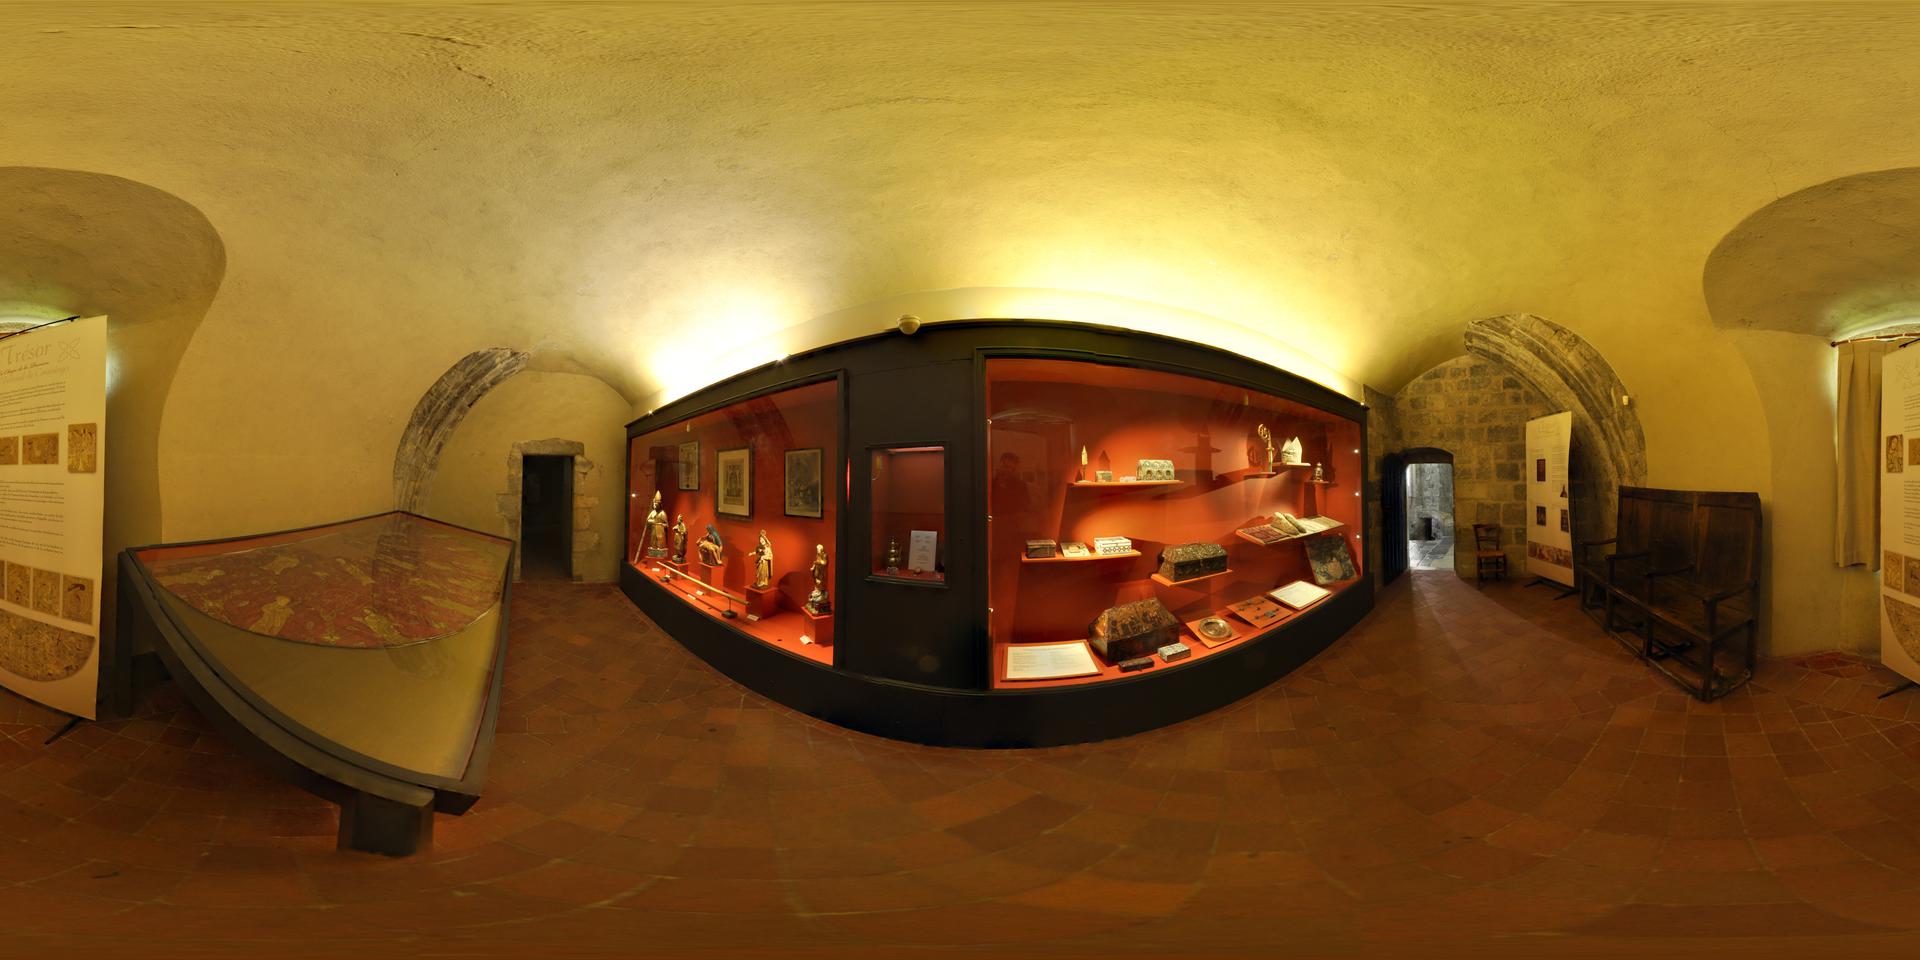
Referred object: the small wooden chair by the doorway

Referred object: the large red museum display case

Referred object: the glass display case opposite the triangular table